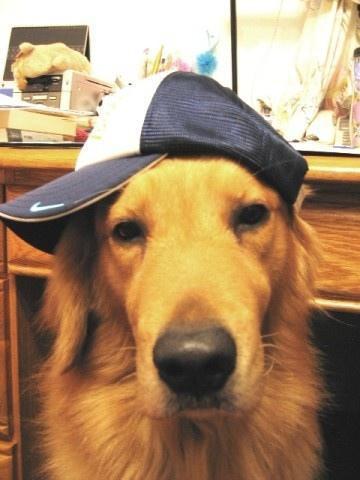
golden_retriever